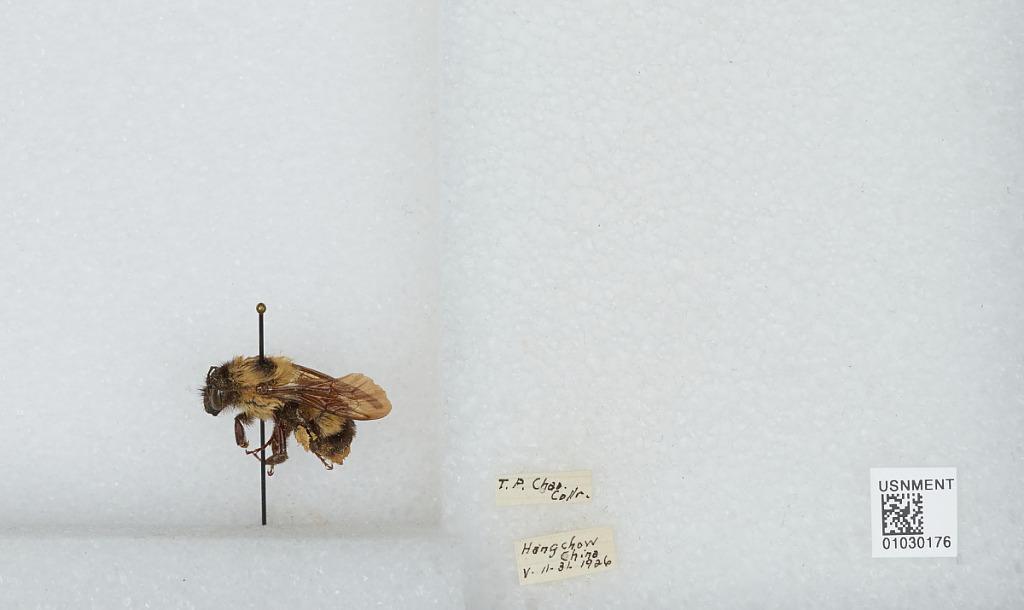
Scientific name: Bombus (Diversobombus) trifasciatus Smith
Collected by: T. Chao
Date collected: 1926-5-11
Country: China
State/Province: Zhejiang
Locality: Hangzhou